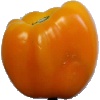
Label: Pepper Yellow 1